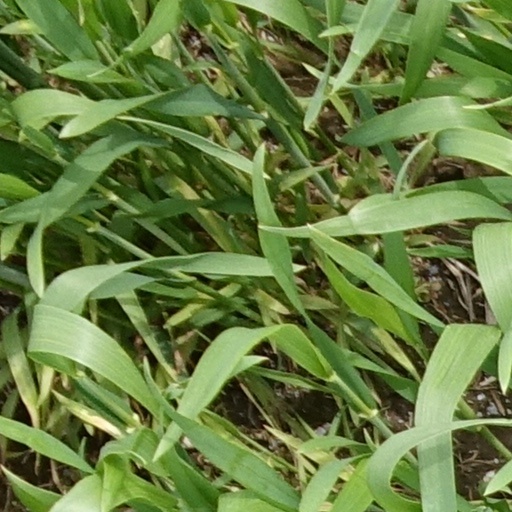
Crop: wheat